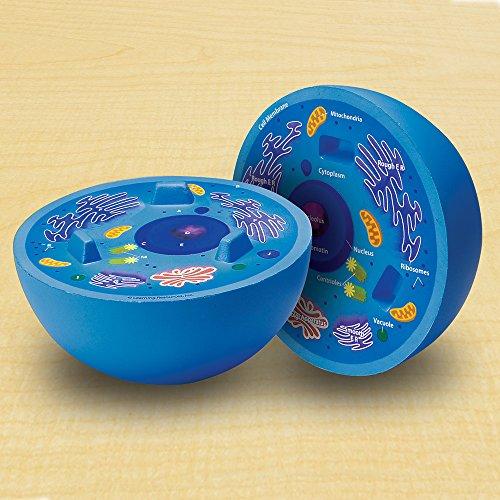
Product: Learning Resources Cross-Section Animal Cell Model, Soft Foam, Early Biology, Classroom Teaching Aid, Grade 4+, Ages 9+
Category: Toys & Games | Learning & Education | Science Kits & Toys
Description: Teach the parts of an animal cell.
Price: $11.85
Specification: ASIN:B000FS4LWK|ShippingWeight:12.8ounces(Viewshippingratesandpolicies)|DateFirstAvailable:September8,2006